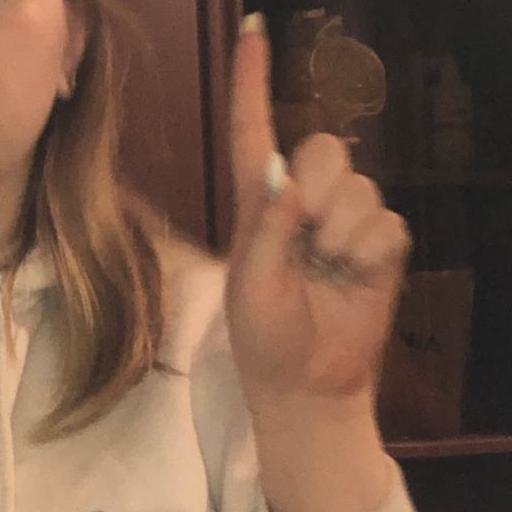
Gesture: one